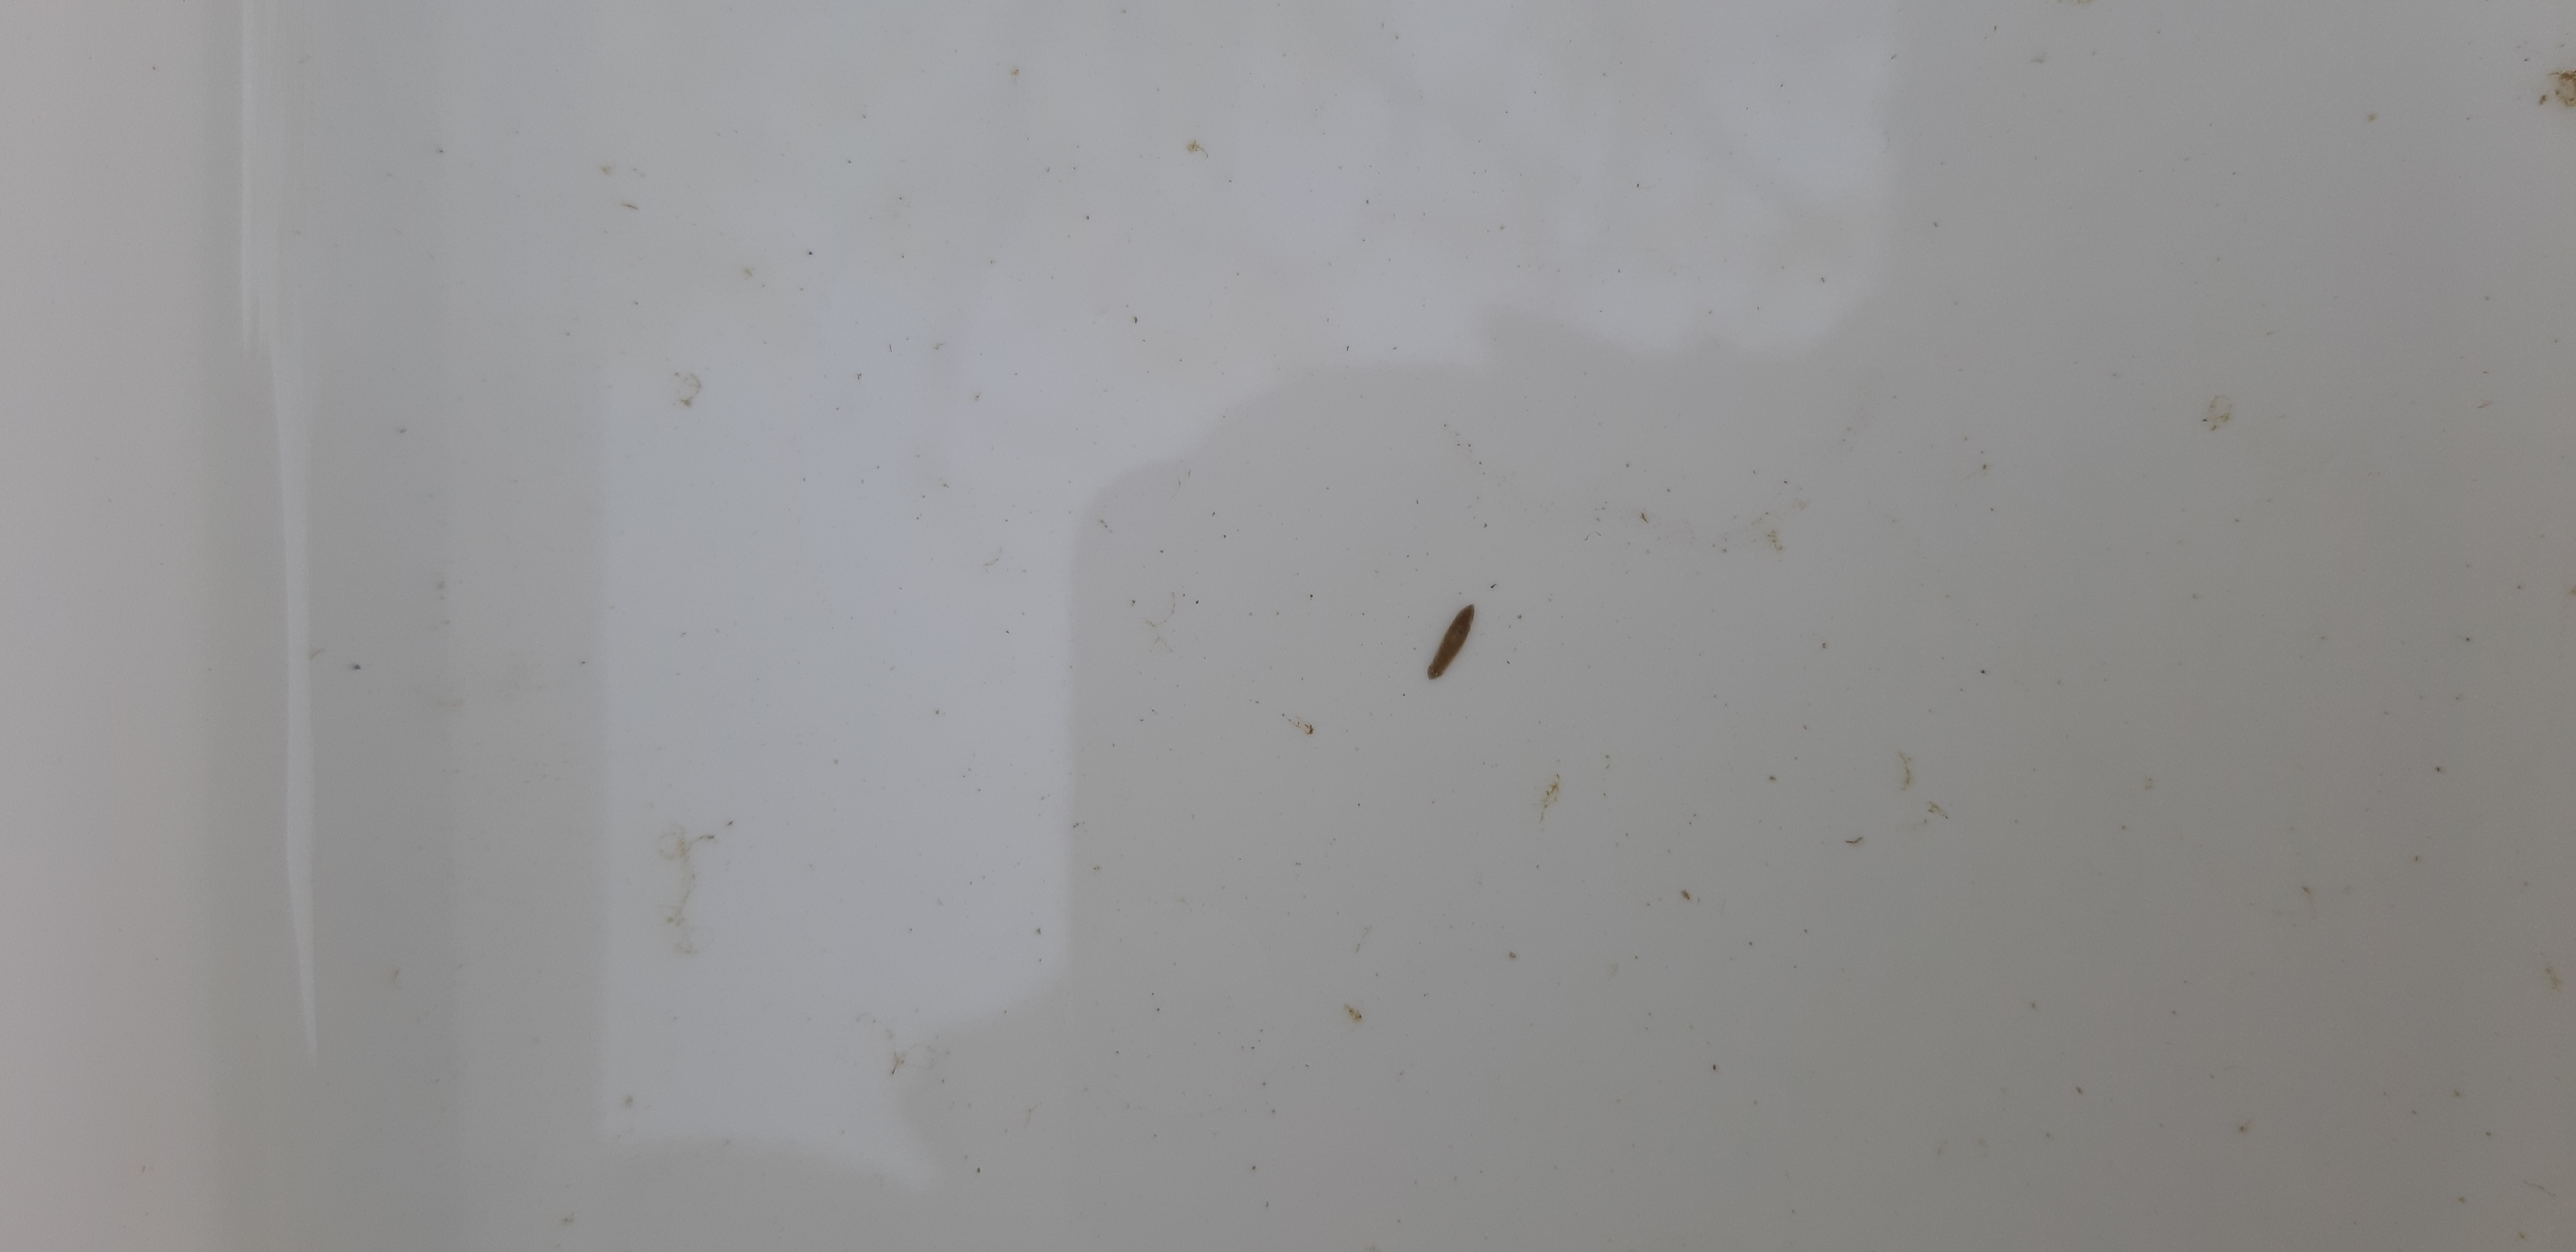
Macroinvertebrate group: flat_worms